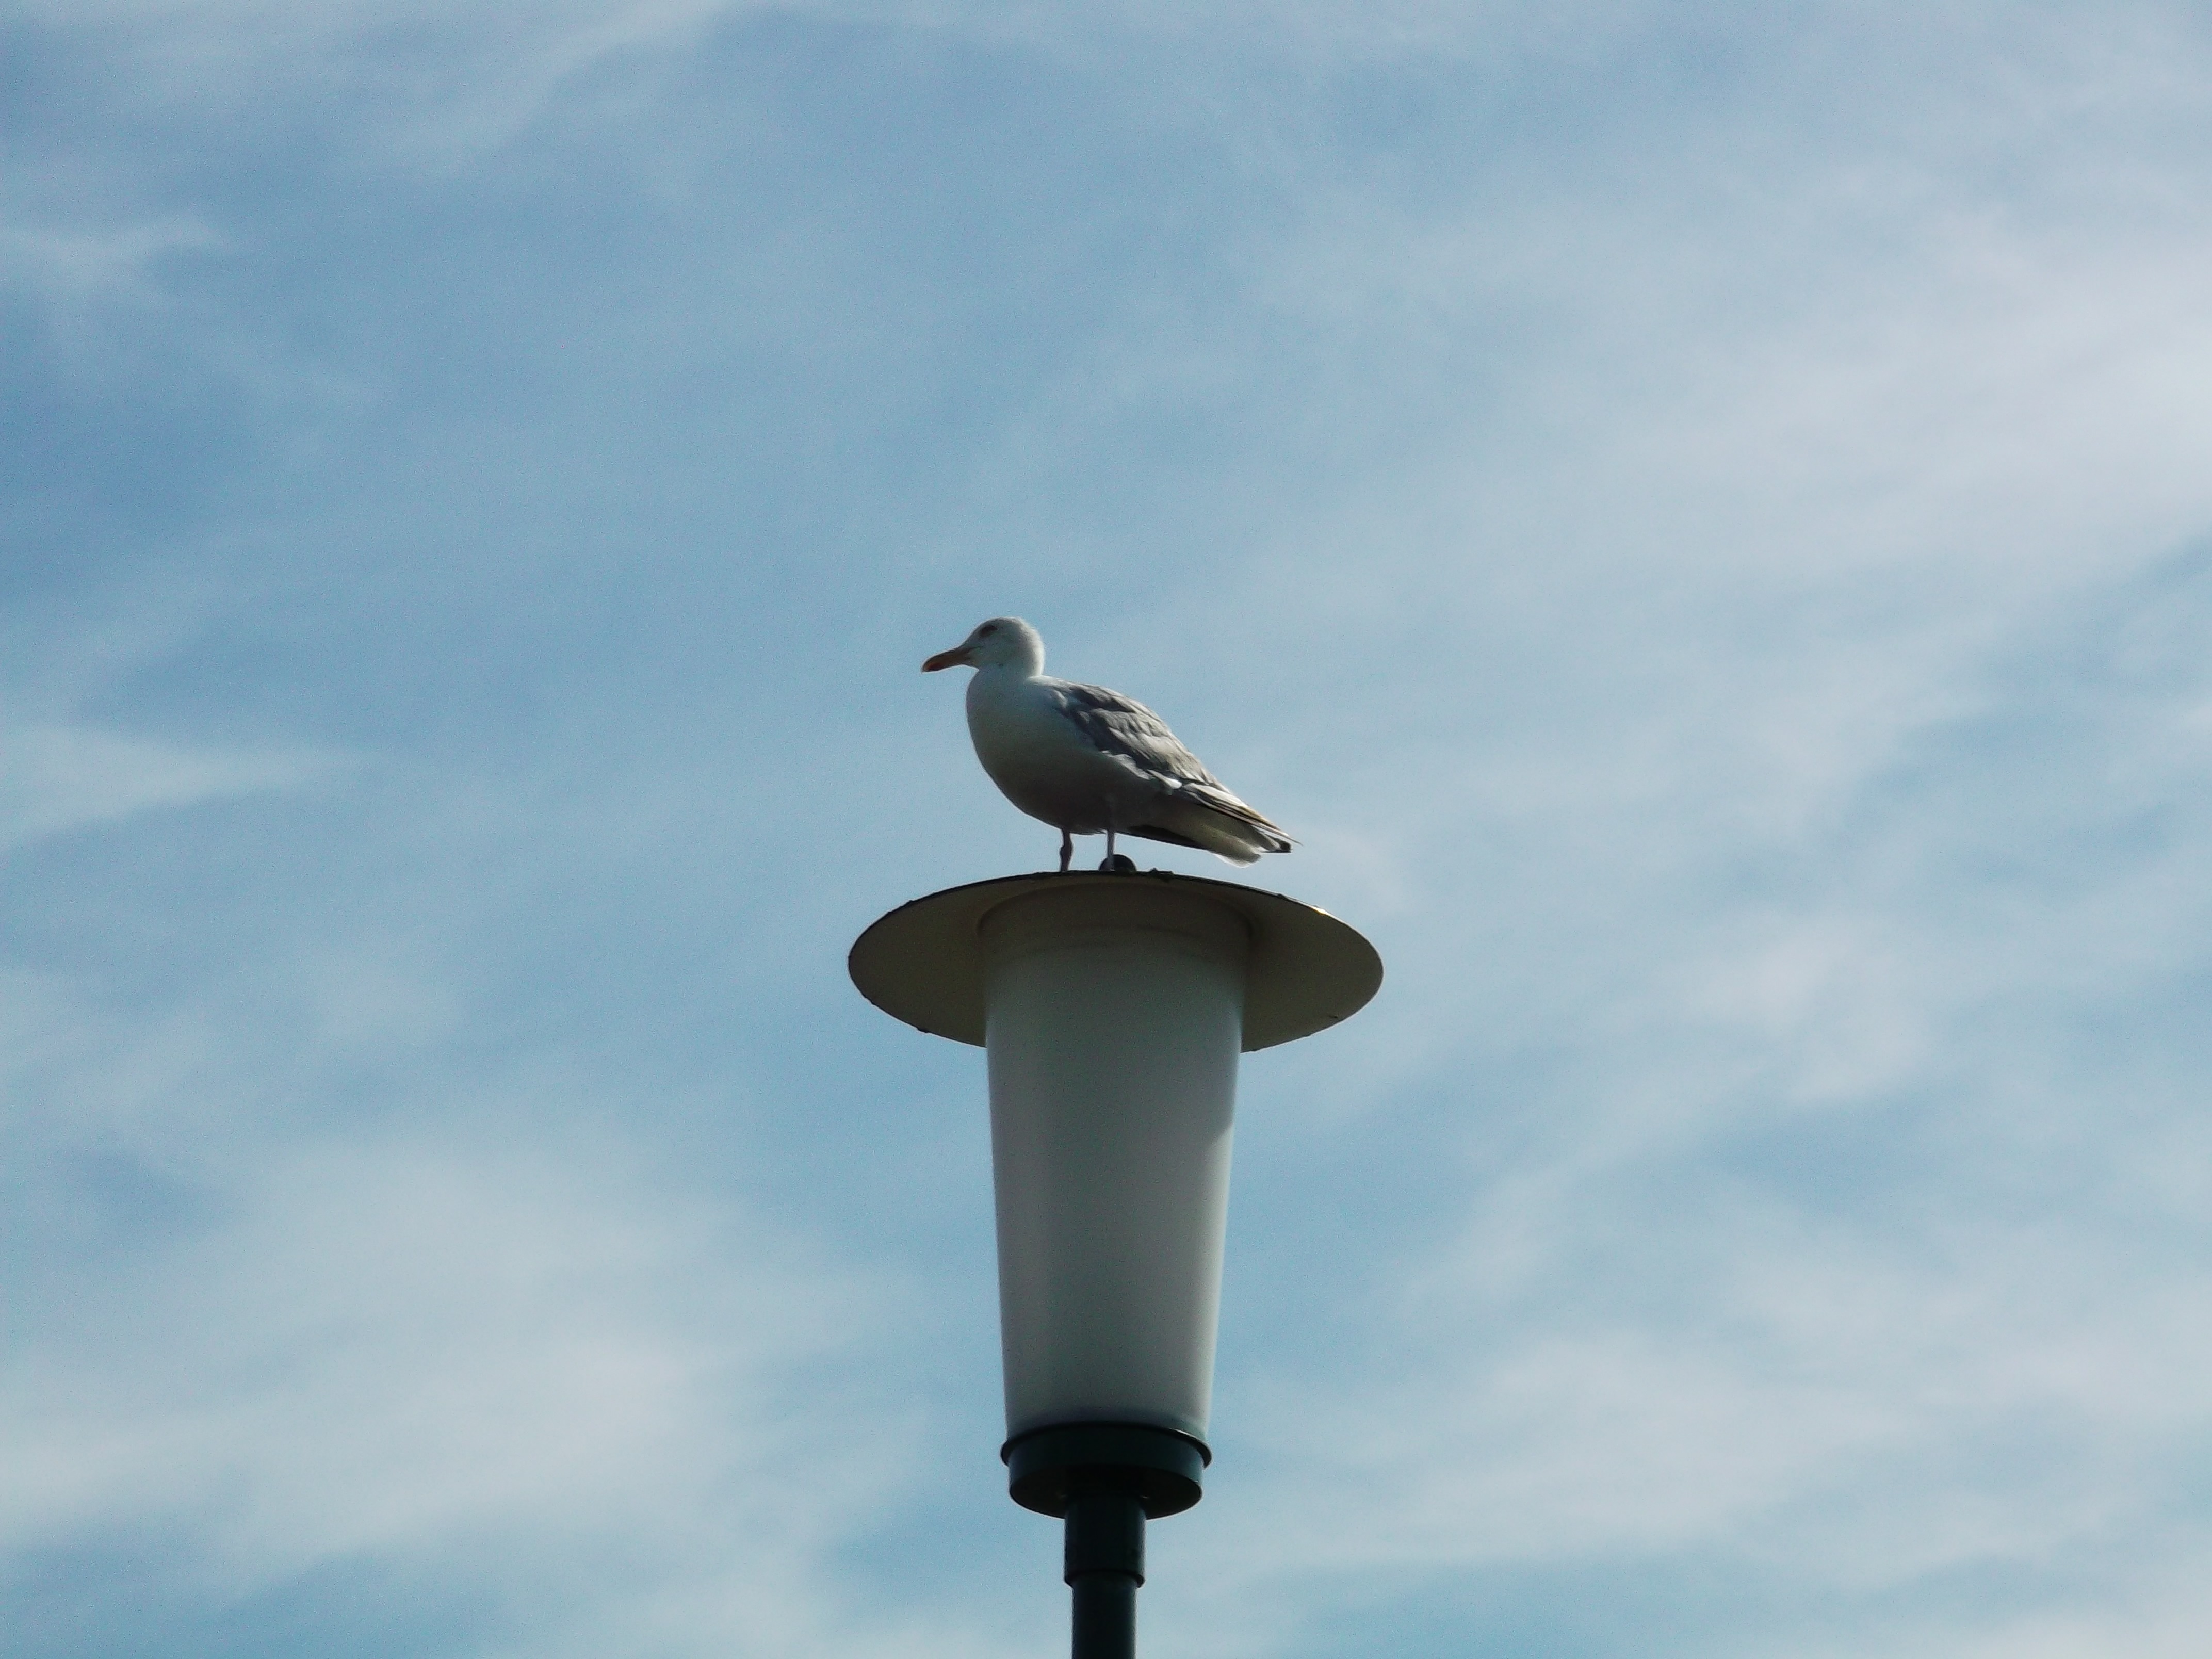
sea, bird, wing, sky, wind, seabird, seagull, tower, gull, flight, blue, street light, lighting, vertebrate, light fixture, charadriiformes, atmosphere of earth, perching bird